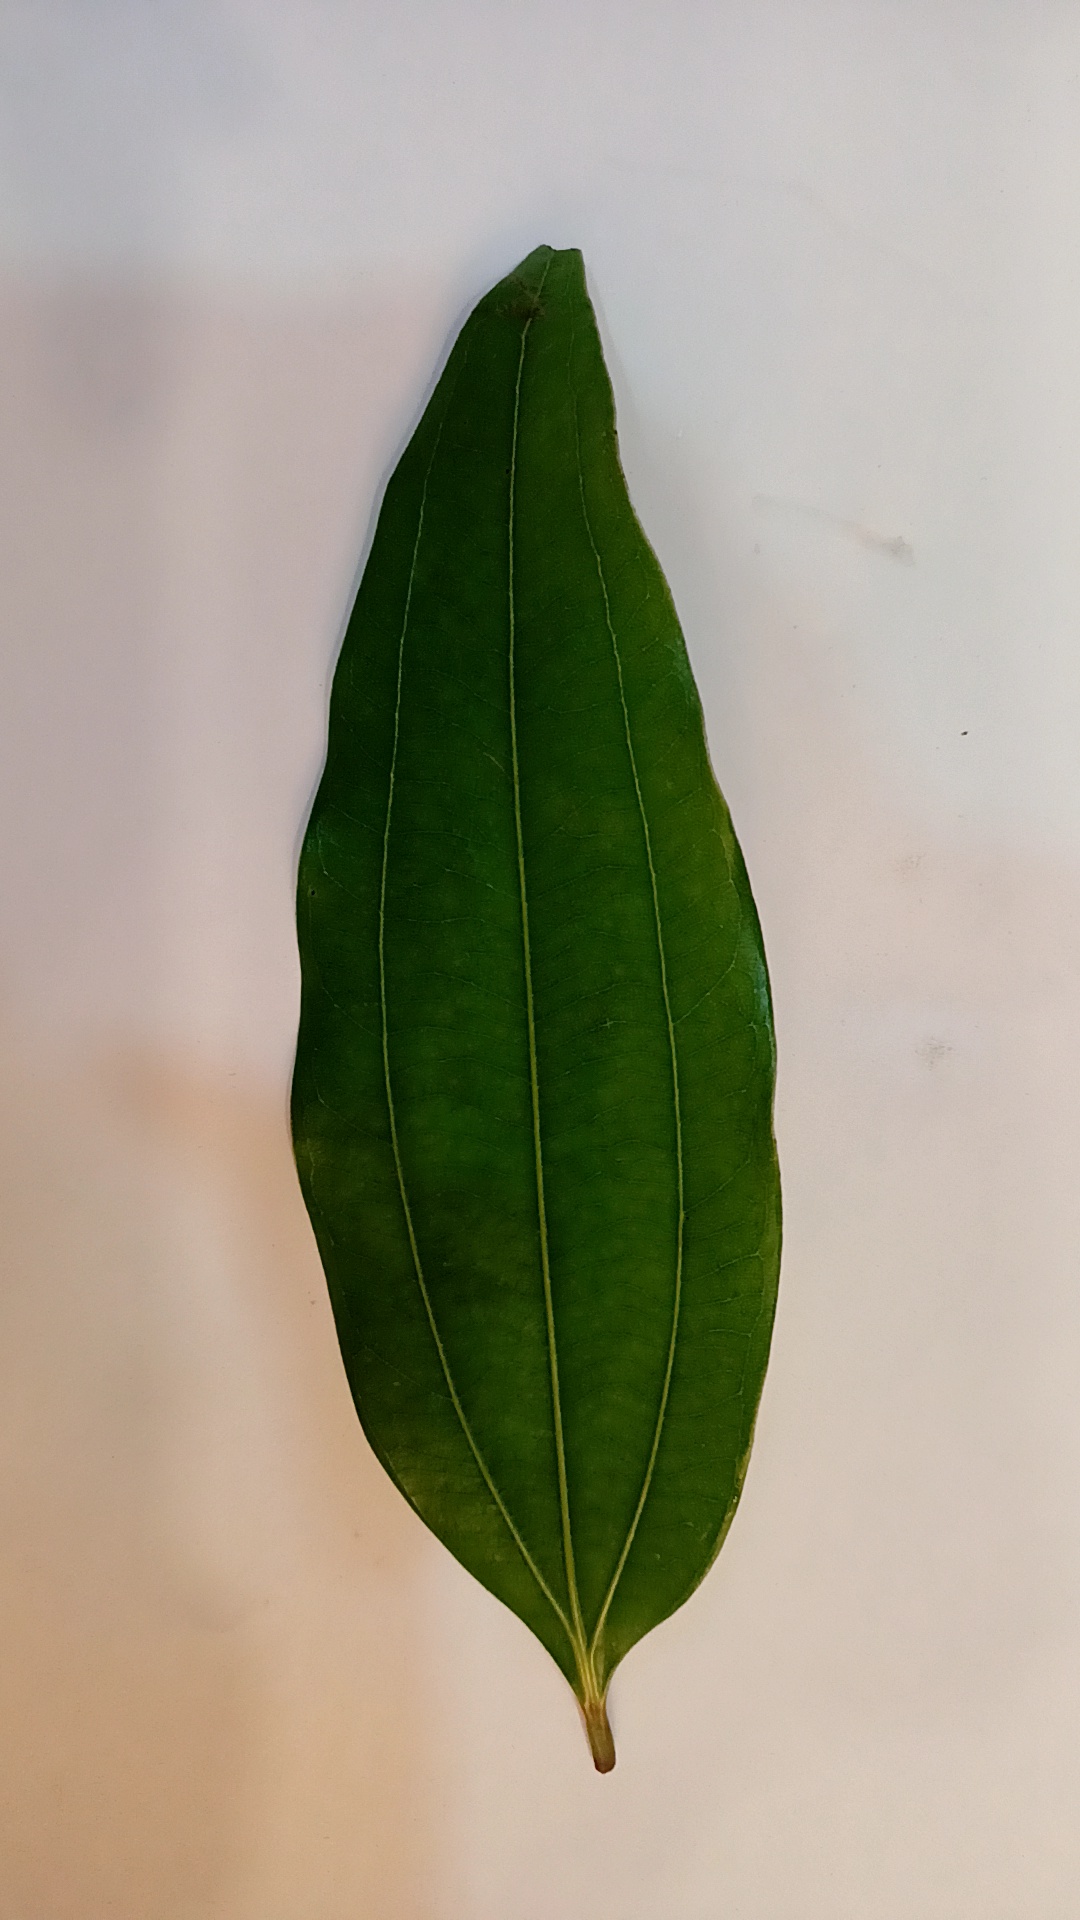
Label: Healthy